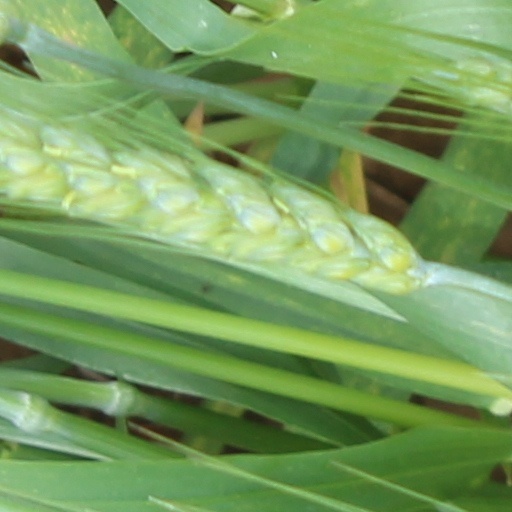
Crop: wheat